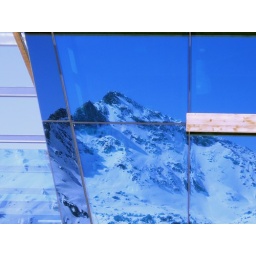
white mountain in ischgl